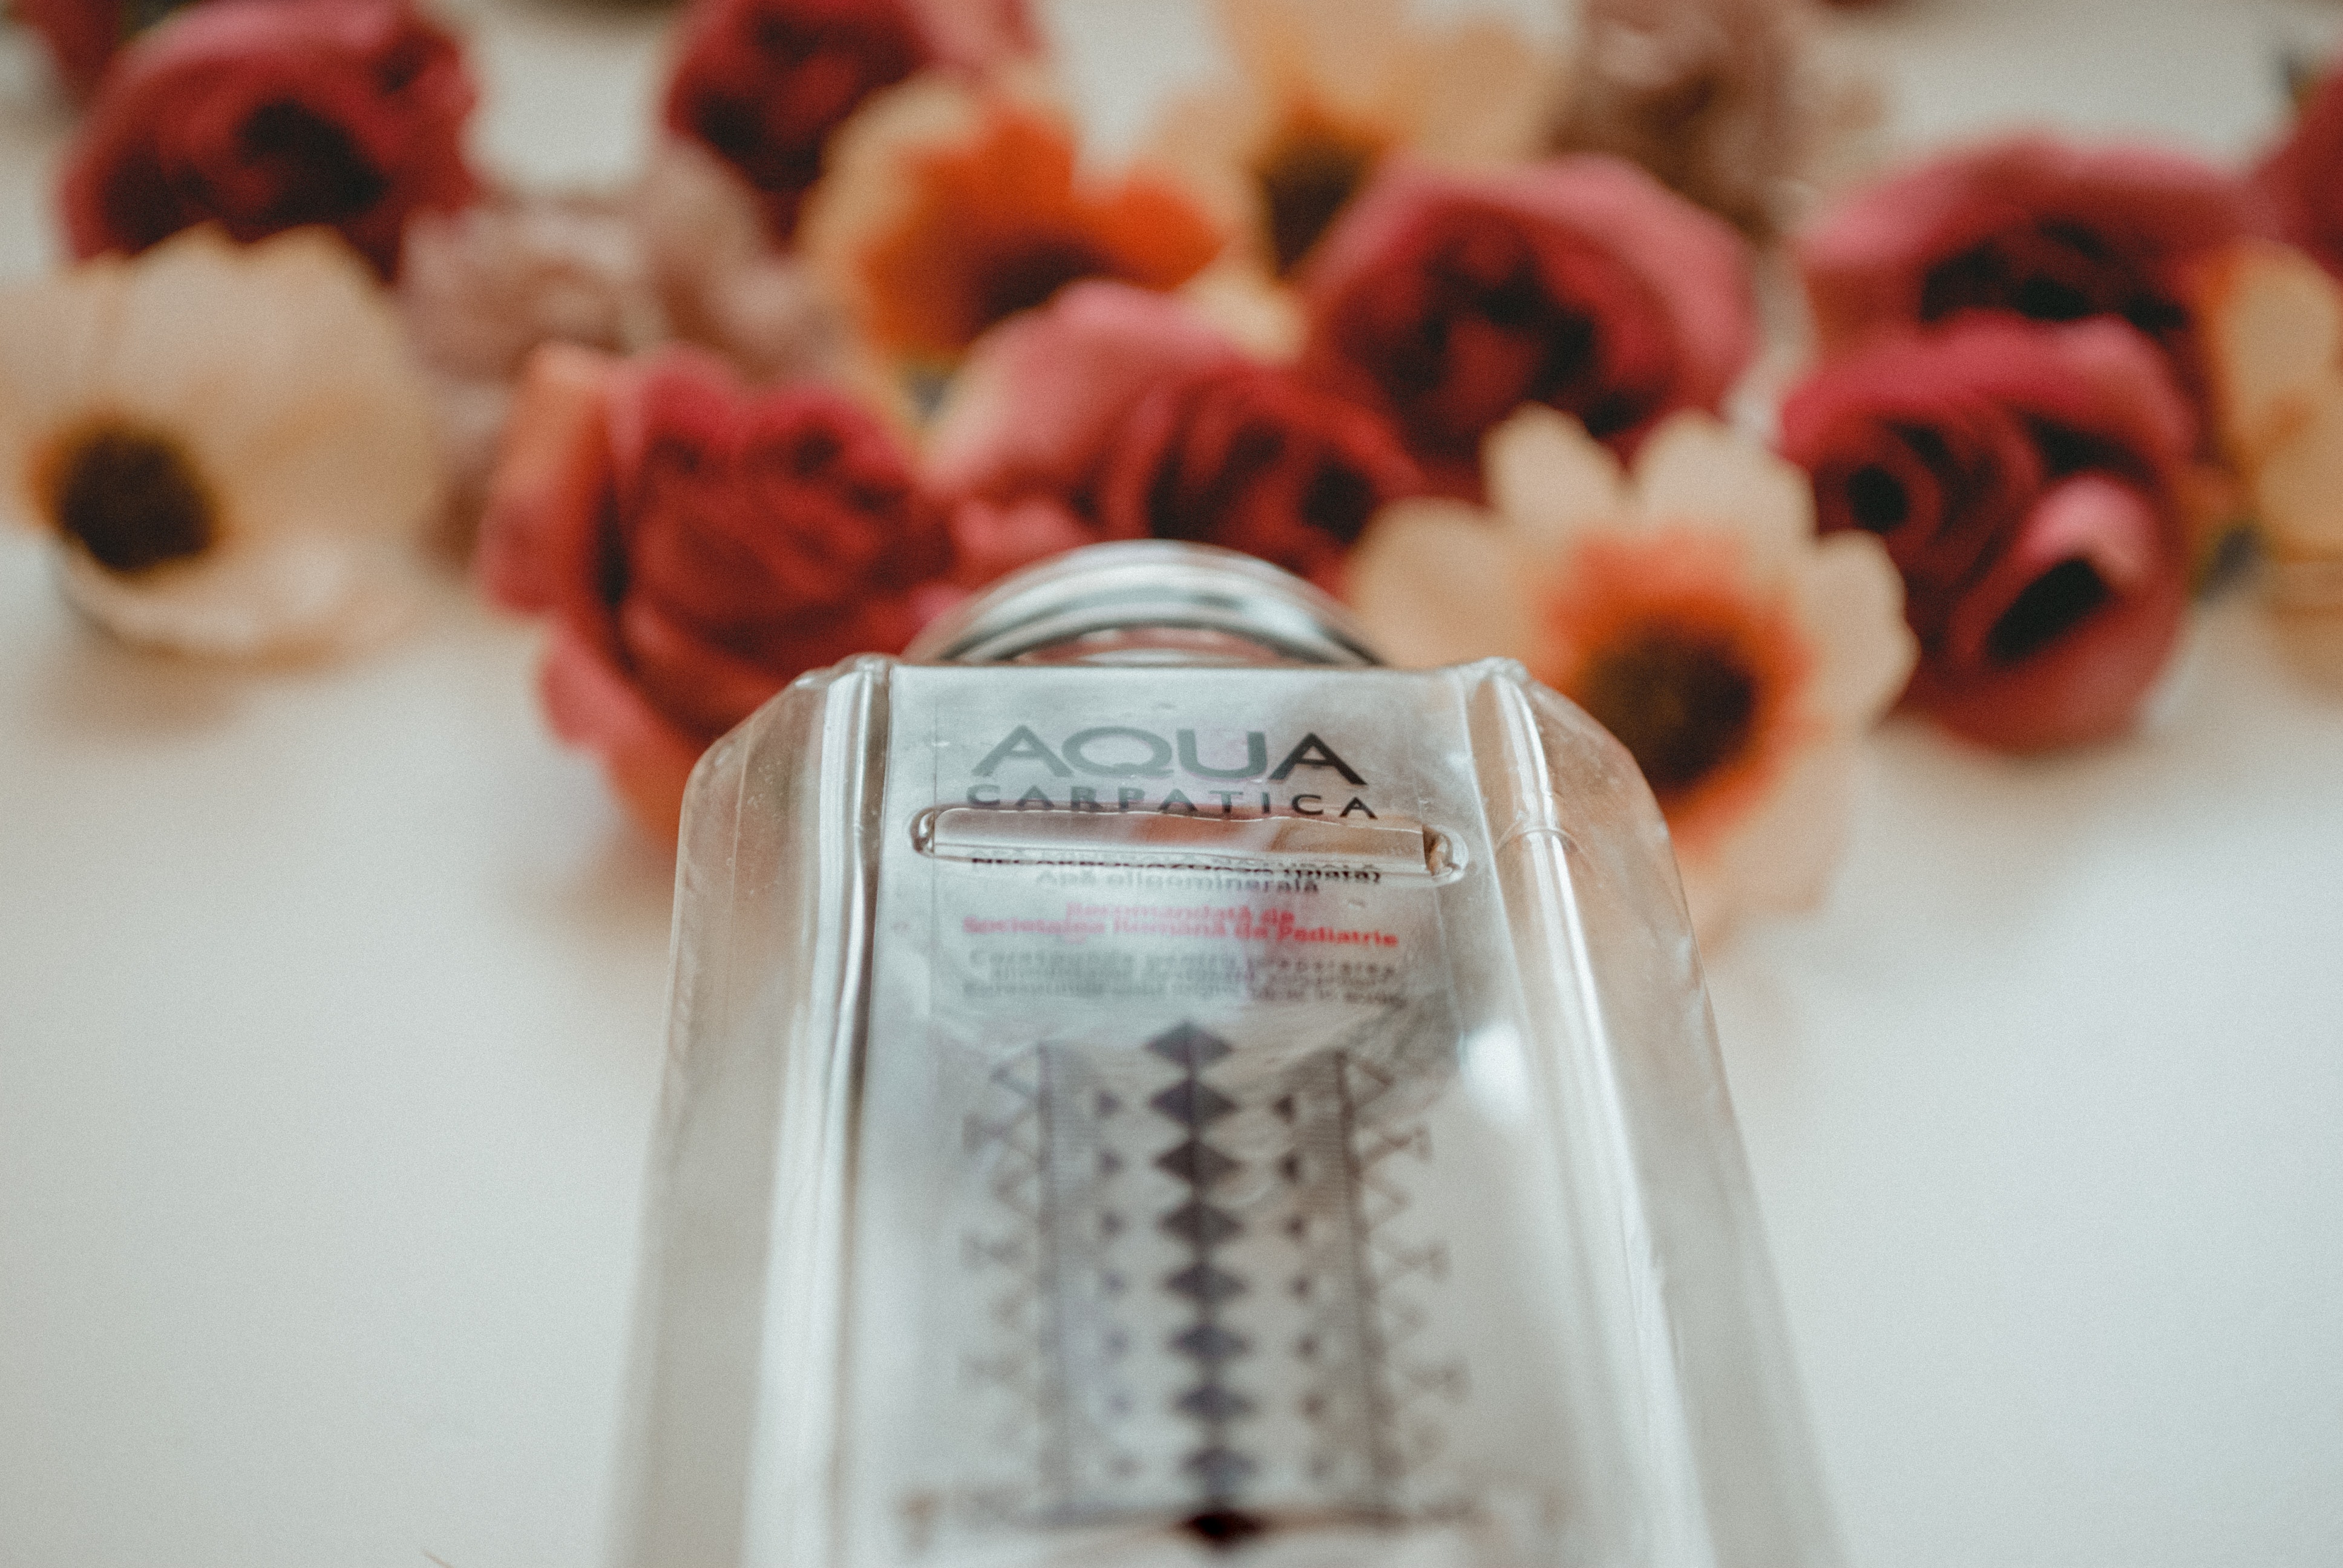
red, Material property, flower, plant